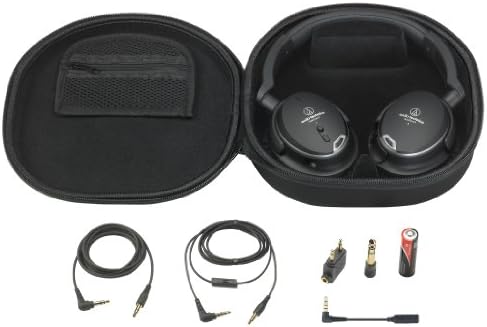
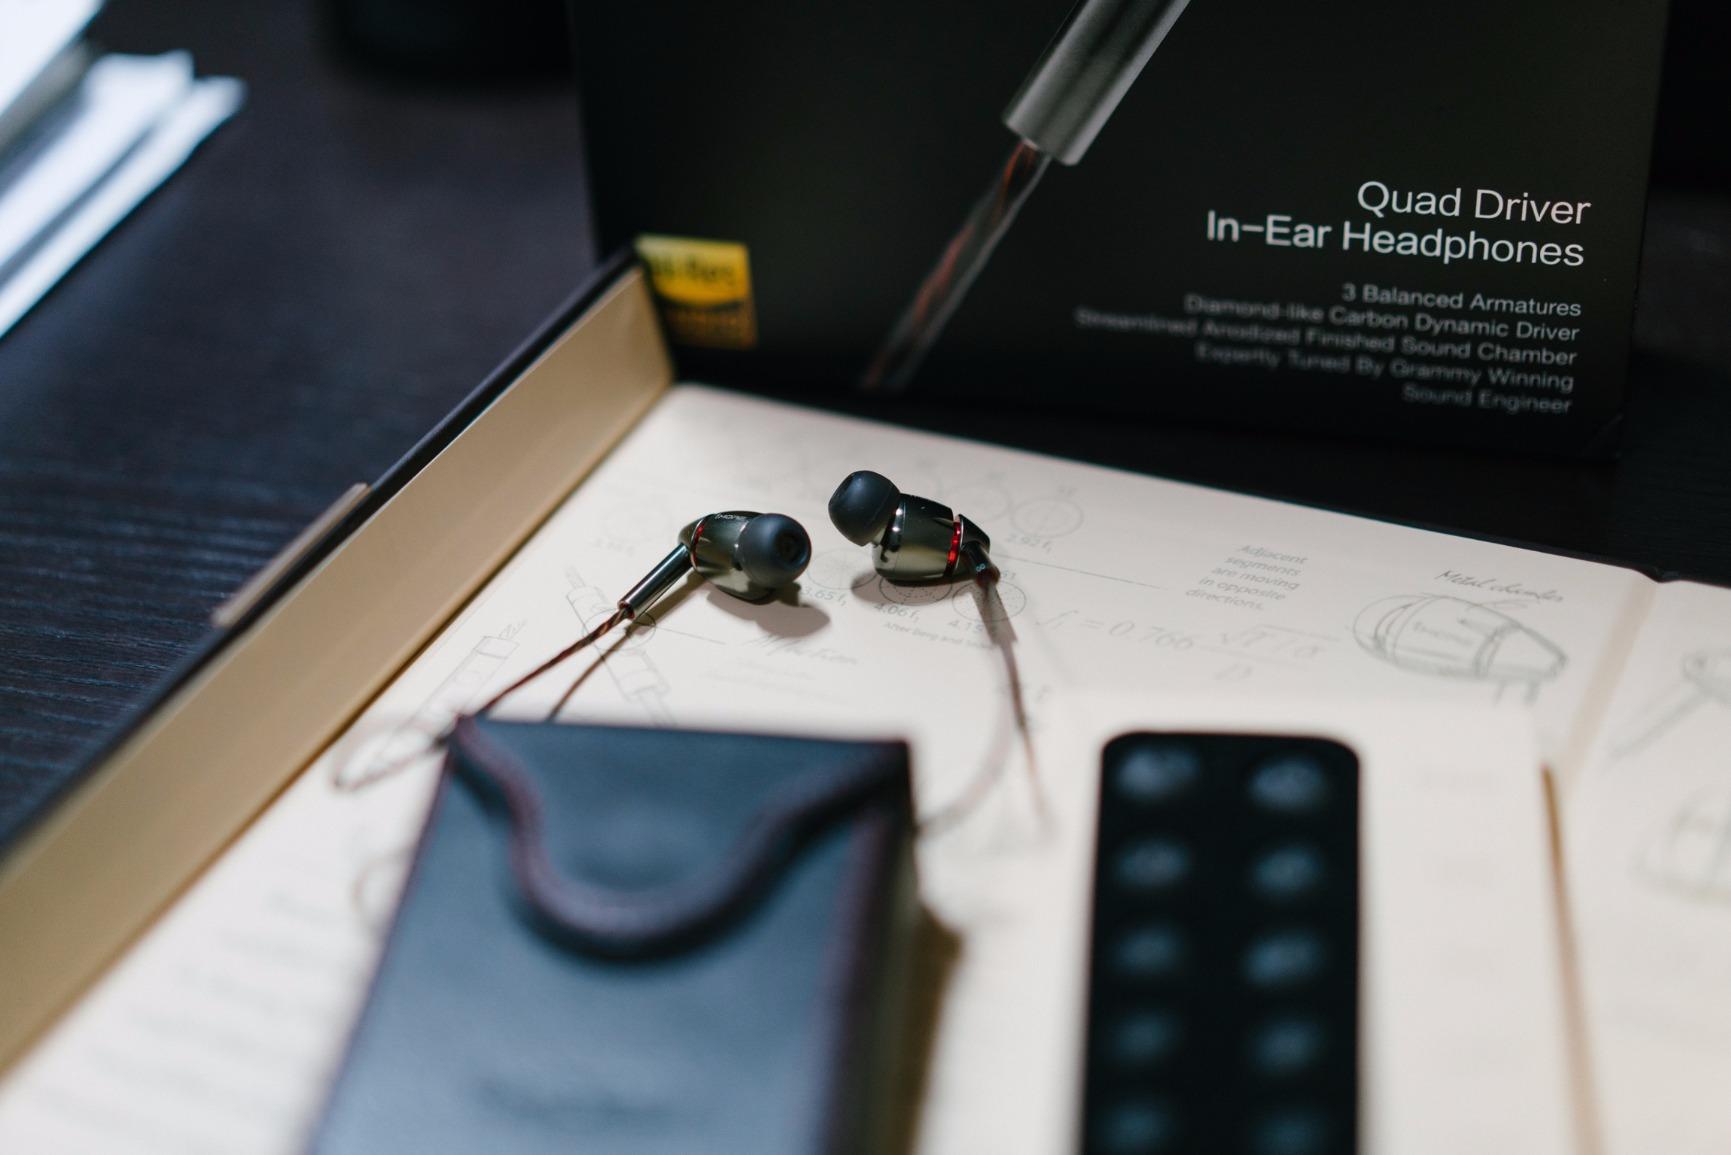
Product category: headphones
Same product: no